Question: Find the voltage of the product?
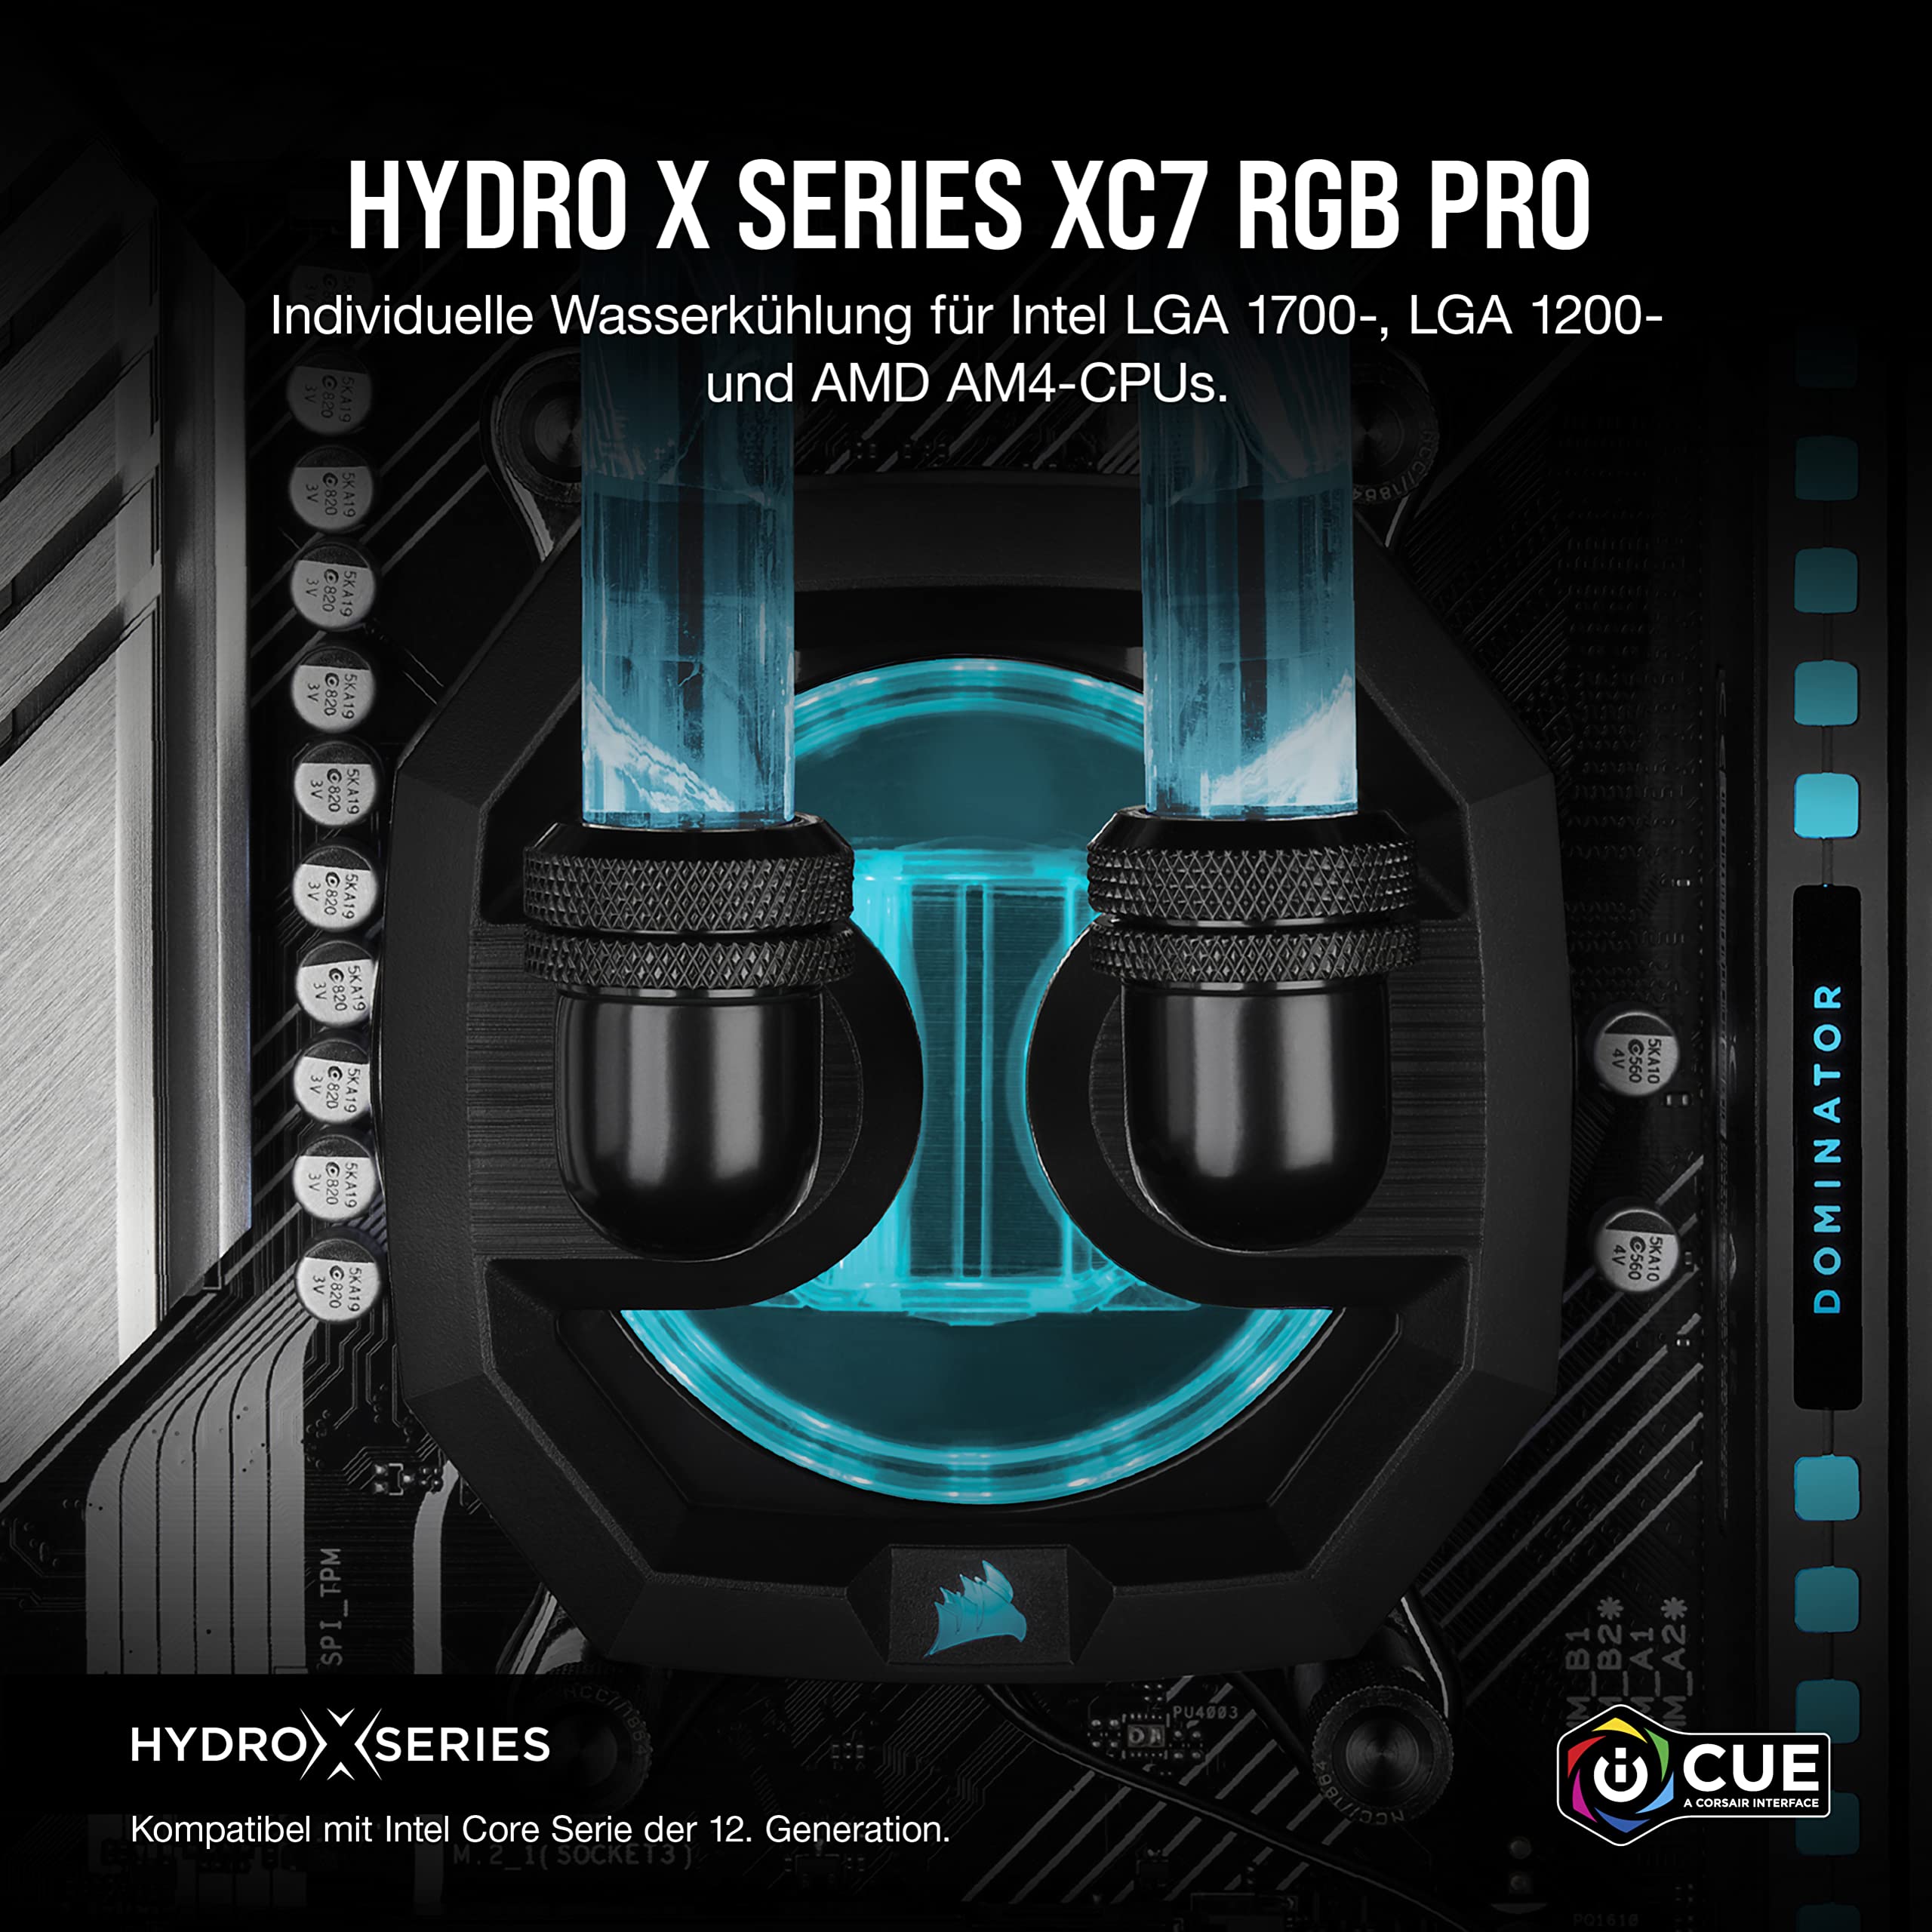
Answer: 4.0 volt